Dan Lashley

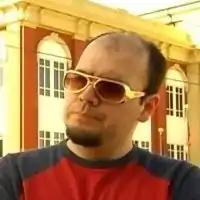

Dan Lashley is an independent film director, writer, and actor from Bowling Green, Kentucky, United States.